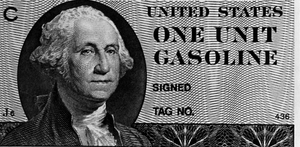
La géopolitique du pétrole décrit l'impact de la demande et de l'offre en pétrole sur la politique des pays consommateurs et producteurs de cette matière première essentielle au mode de vie économique actuel.
L’histoire des bourses de valeurs retrace les étapes de l'émergence d'espaces de valorisation des obligations, qui dominent ainsi jusqu'au milieu du XIXᵉ siècle, puis des actions. Auparavant, le financement des armements navals vénitiens et hollandais sous la forme d'actions reste une exception. Les obligations prennent leur essor dès le XVIIIᵉ siècle sur un marché déjà mondialisé, soutenu par les banques centrales et le Trésor public.